Wise Men of Chelm

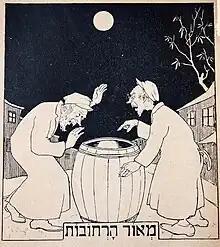
Chelmers plotting to capture the Moon in a barrel

The Wise Men of Chelm are foolish Jewish residents of the Polish city of Chełm, a butt of Ashkenazi Jewish humor, similar to residents of other towns of fools: the English Wise Men of Gotham, German Schildbürger, Greek residents of Abdera, and others. Since at least 14th century Chełm had a considerable population of Jews.